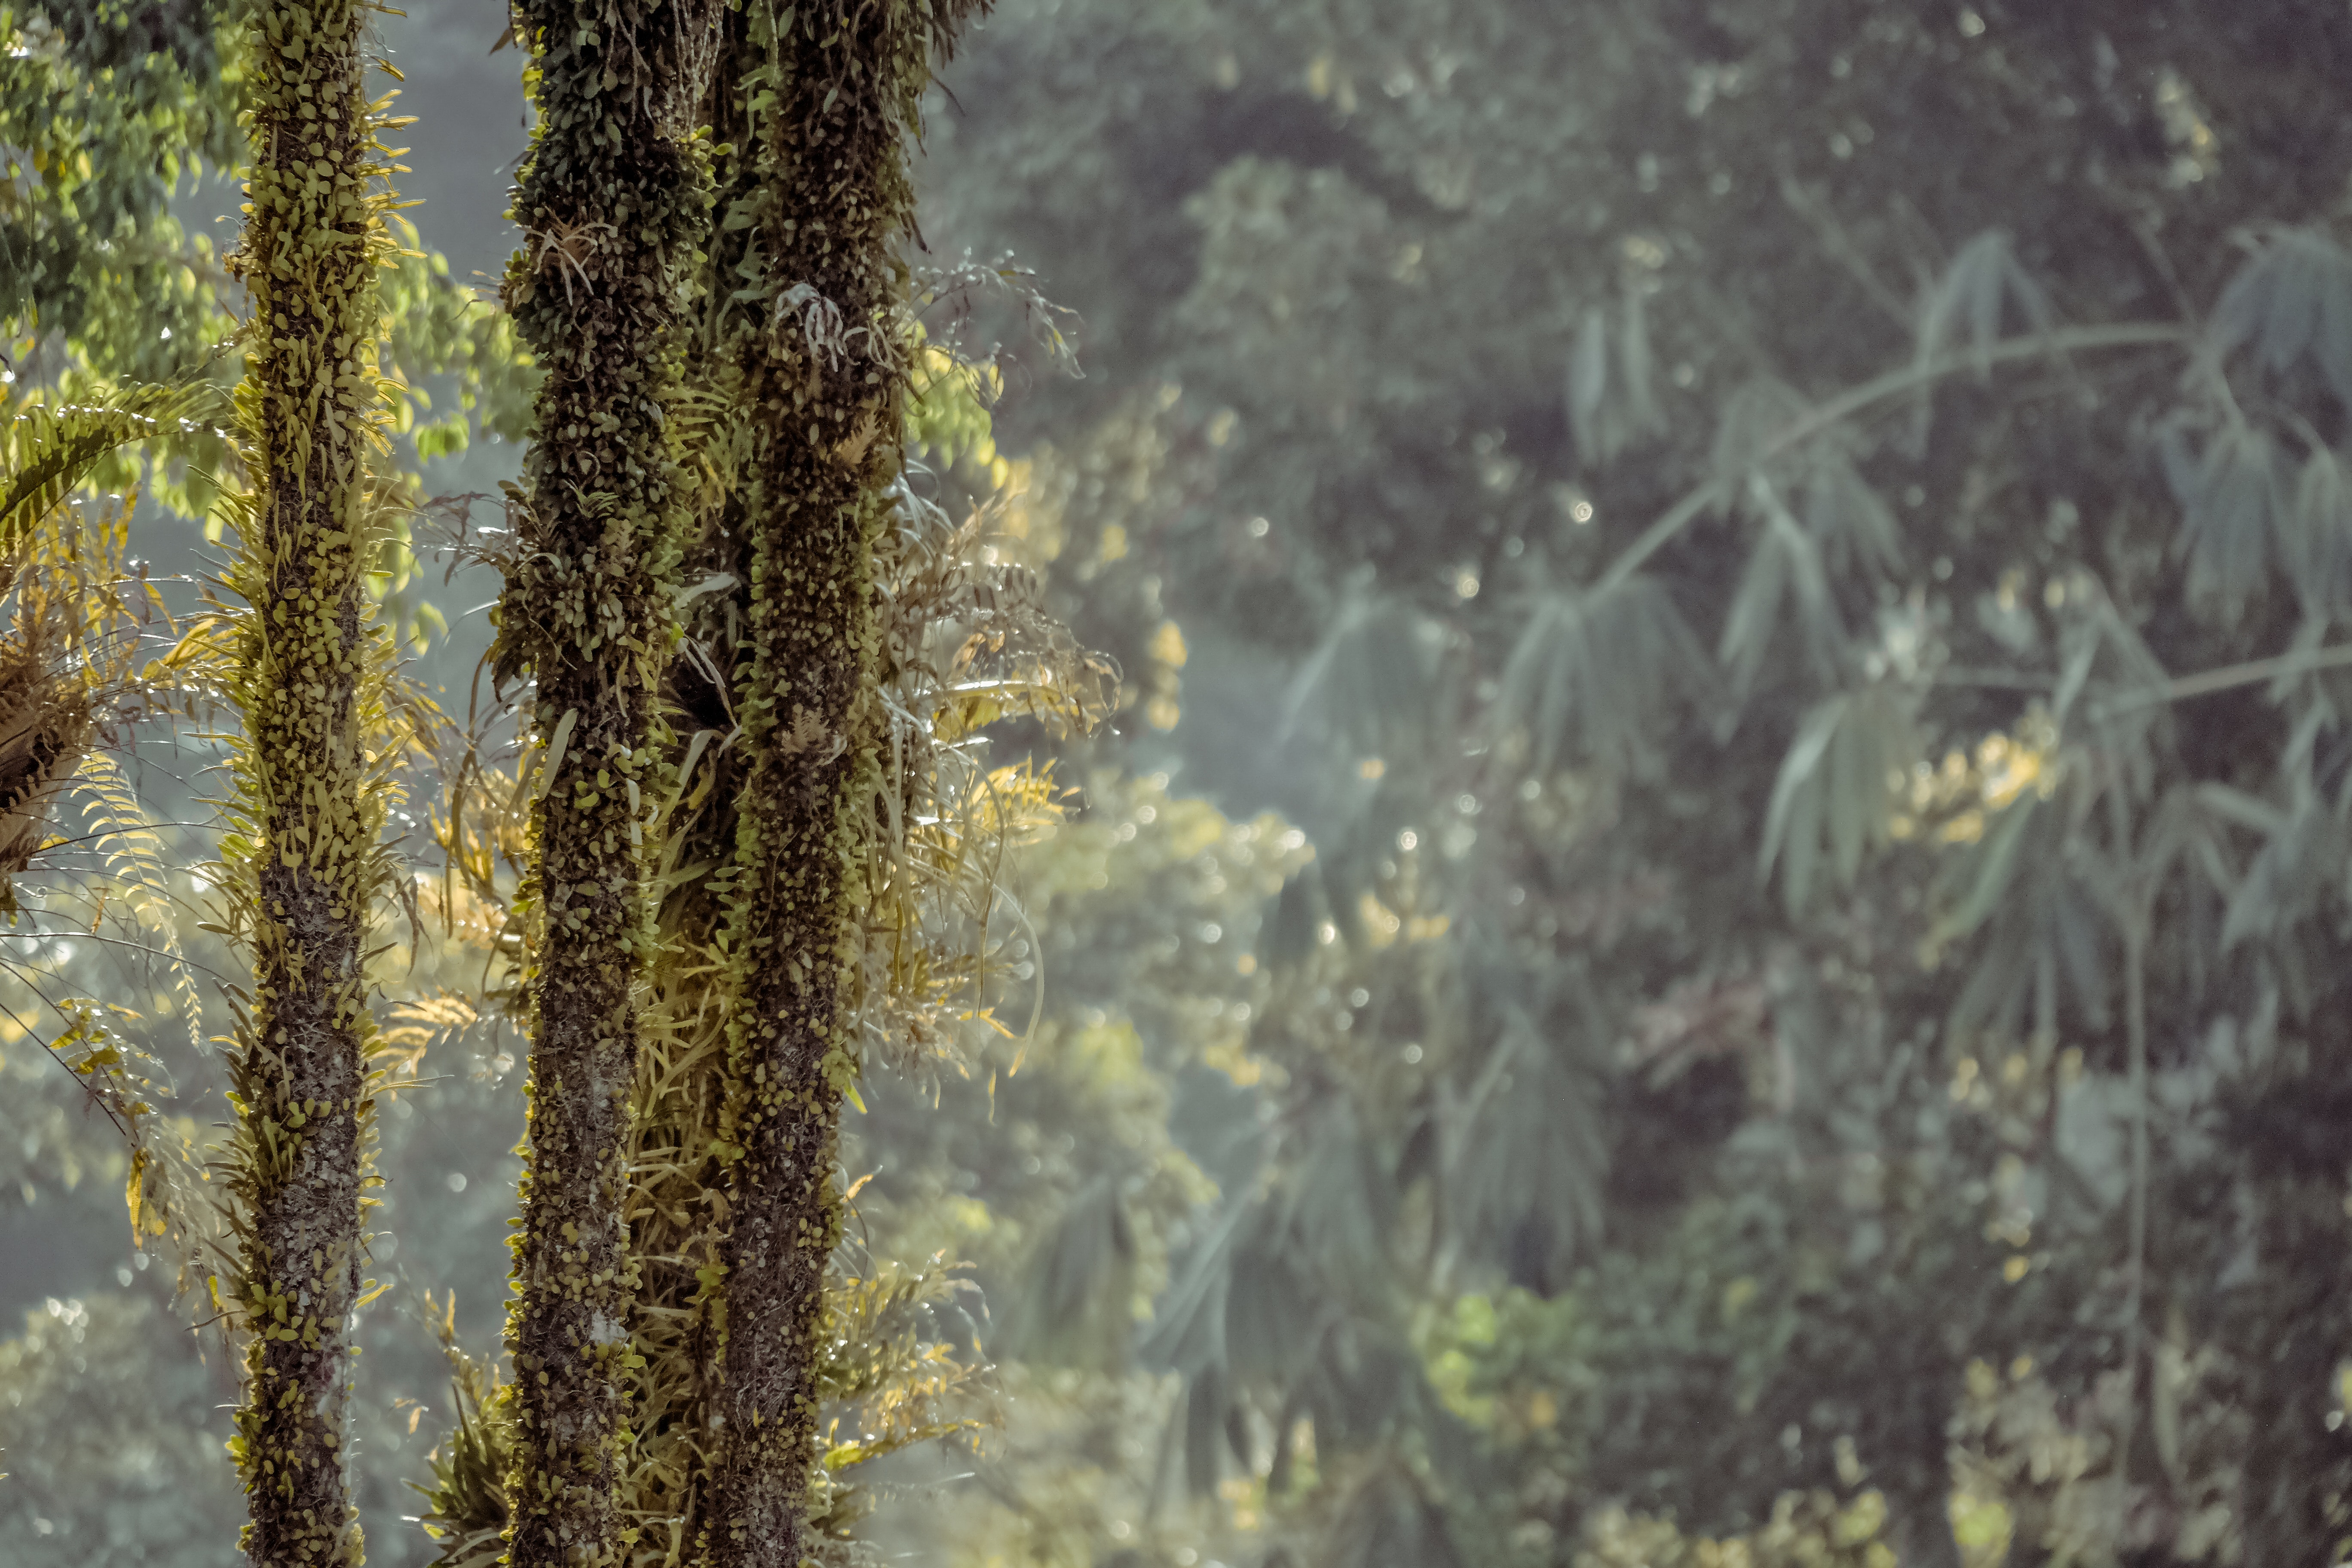
nature, green, tree, water, vegetation, atmospheric phenomenon, natural environment, forest, sunlight, leaf, biome, branch, botany, plant, old growth forest, trunk, woody plant, grass family, organism, woodland, plant stem, wood, rainforest, jungle, adaptation, Northern hardwood forest, autumn, temperate broadleaf and mixed forest, reflection, temperate coniferous forest, spruce fir forest